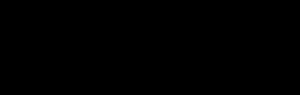
La cachexie cancéreuse désigne un trouble du métabolisme provoqué par un cancer, qui provoque chez le patient une consomption et un amaigrissement. La cachexie cancéreuse est une complication fréquente des maladies cancéreuses, en particulier dans le cas de tumeurs malignes de l'appareil digestif, et qui a des conséquences défavorables sur l'évolution de la maladie, sur la qualité de vie et le pronostic, et qui peut parfois devenir par elle-même immédiatement une menace vitale. La cachexie cancéreuse est un facteur important de la haute mortalité des maladies cancéreuses.